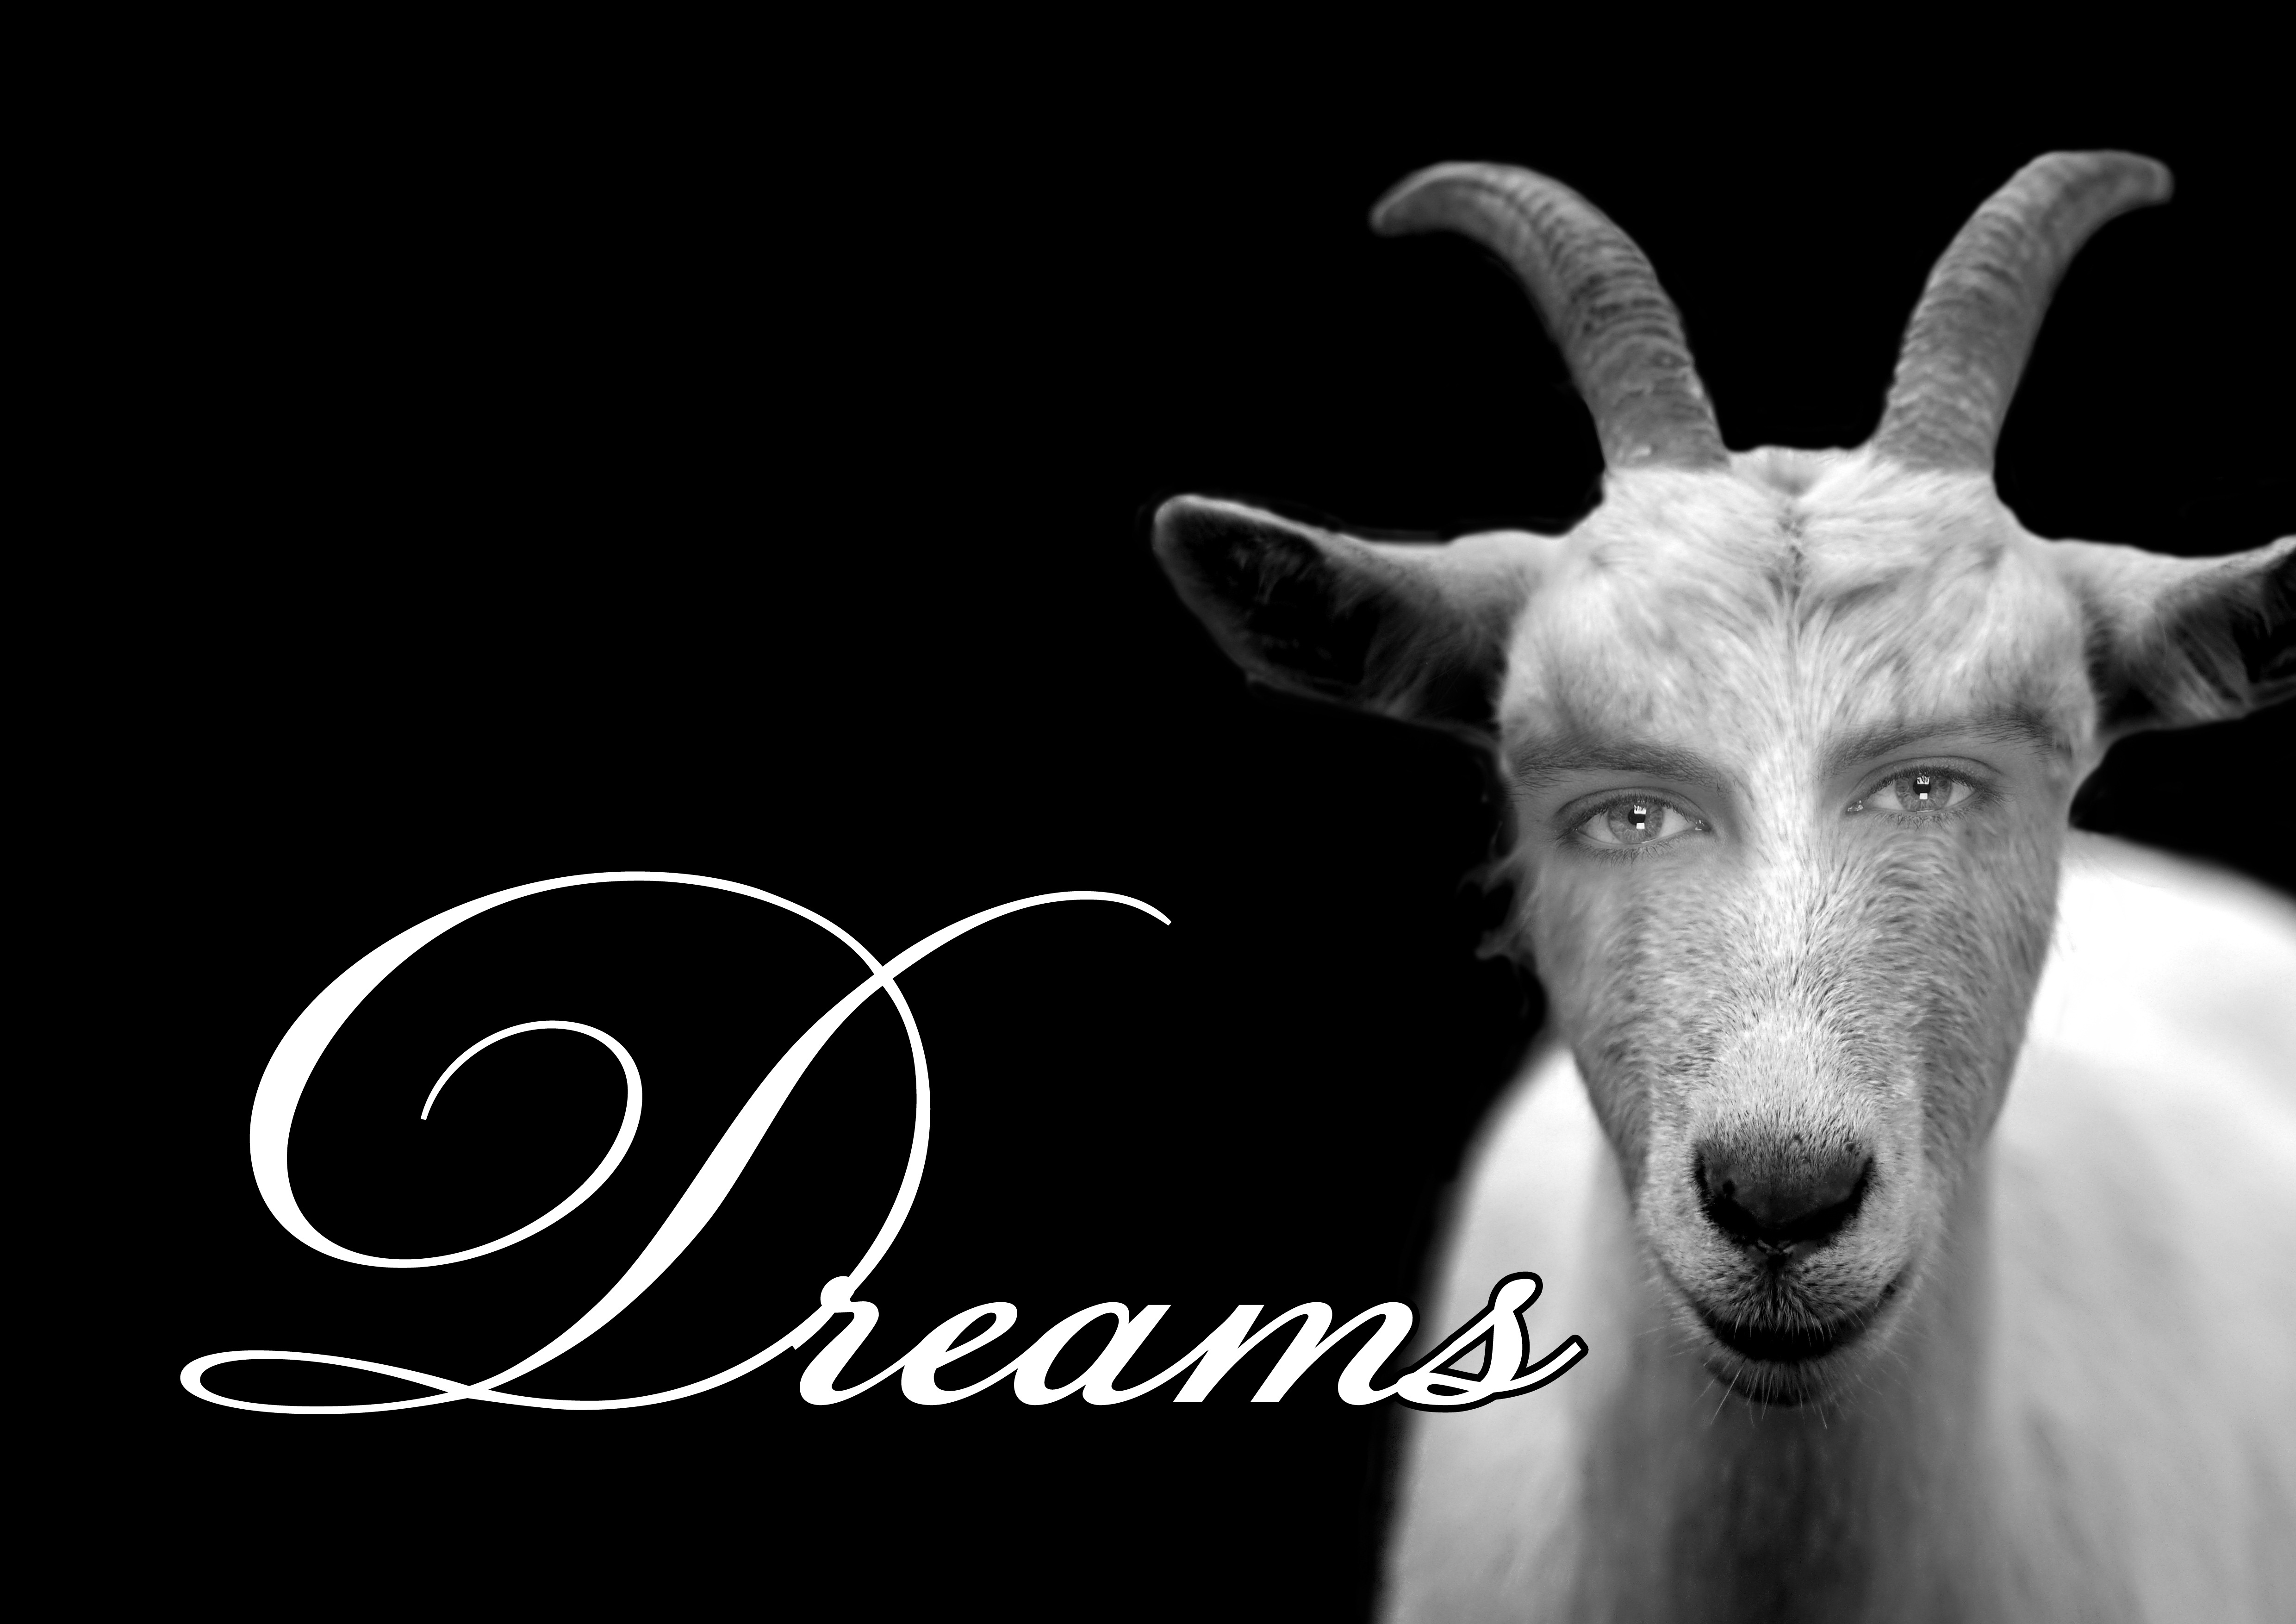
black and white, animal, goat, shadow, human, monochrome, goats, eyes, dream, fiction, head, fantasy, devil, imagination, horns, satan, mythical creatures, desire, monochrome photography, unreality